Rocco Barocco

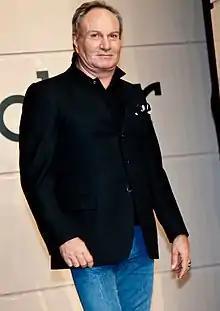
Rocco Barocco in 2010

Rocco Barocco (born 26 March 1944 in Naples, Italy) is a fashion designer.